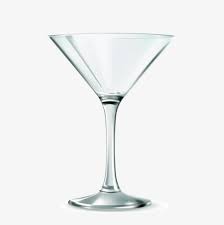
Waste category: glass